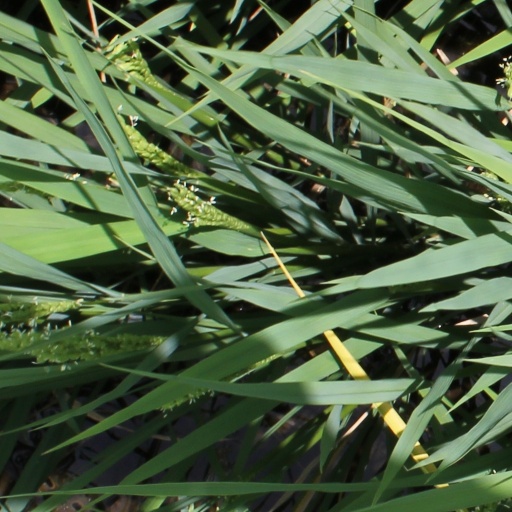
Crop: rice